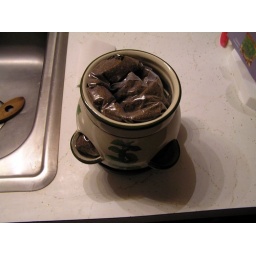
dirt in a bag - in a pot